Callahan State Park

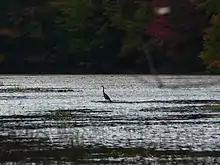
Callahan State Park, Framingham, Massachusetts

The park is home to a wide variety of trees both coniferous and deciduous. Wildlife include snapping turtles, spotted turtles, red bellied turtles, white tail deer, water snakes, tree frogs, most New England frog and toad varieties, minks, fisher cat, red fox, coyote, largemouth bass at Eagle Pond, various common trout, sunfish and blue gills, herons, egrets, bobolinks, goldfinches, orioles, red tail hawks, mocking birds, sparrows, swifts, swallows, grackles, cow birds, cat birds, barred owl, other various birds of prey, robins, cardinals, and blue jays. Deer flies, ticks, and mosquitoes are common. Garter snakes can be seen basking on dirt paths in spring and summer.